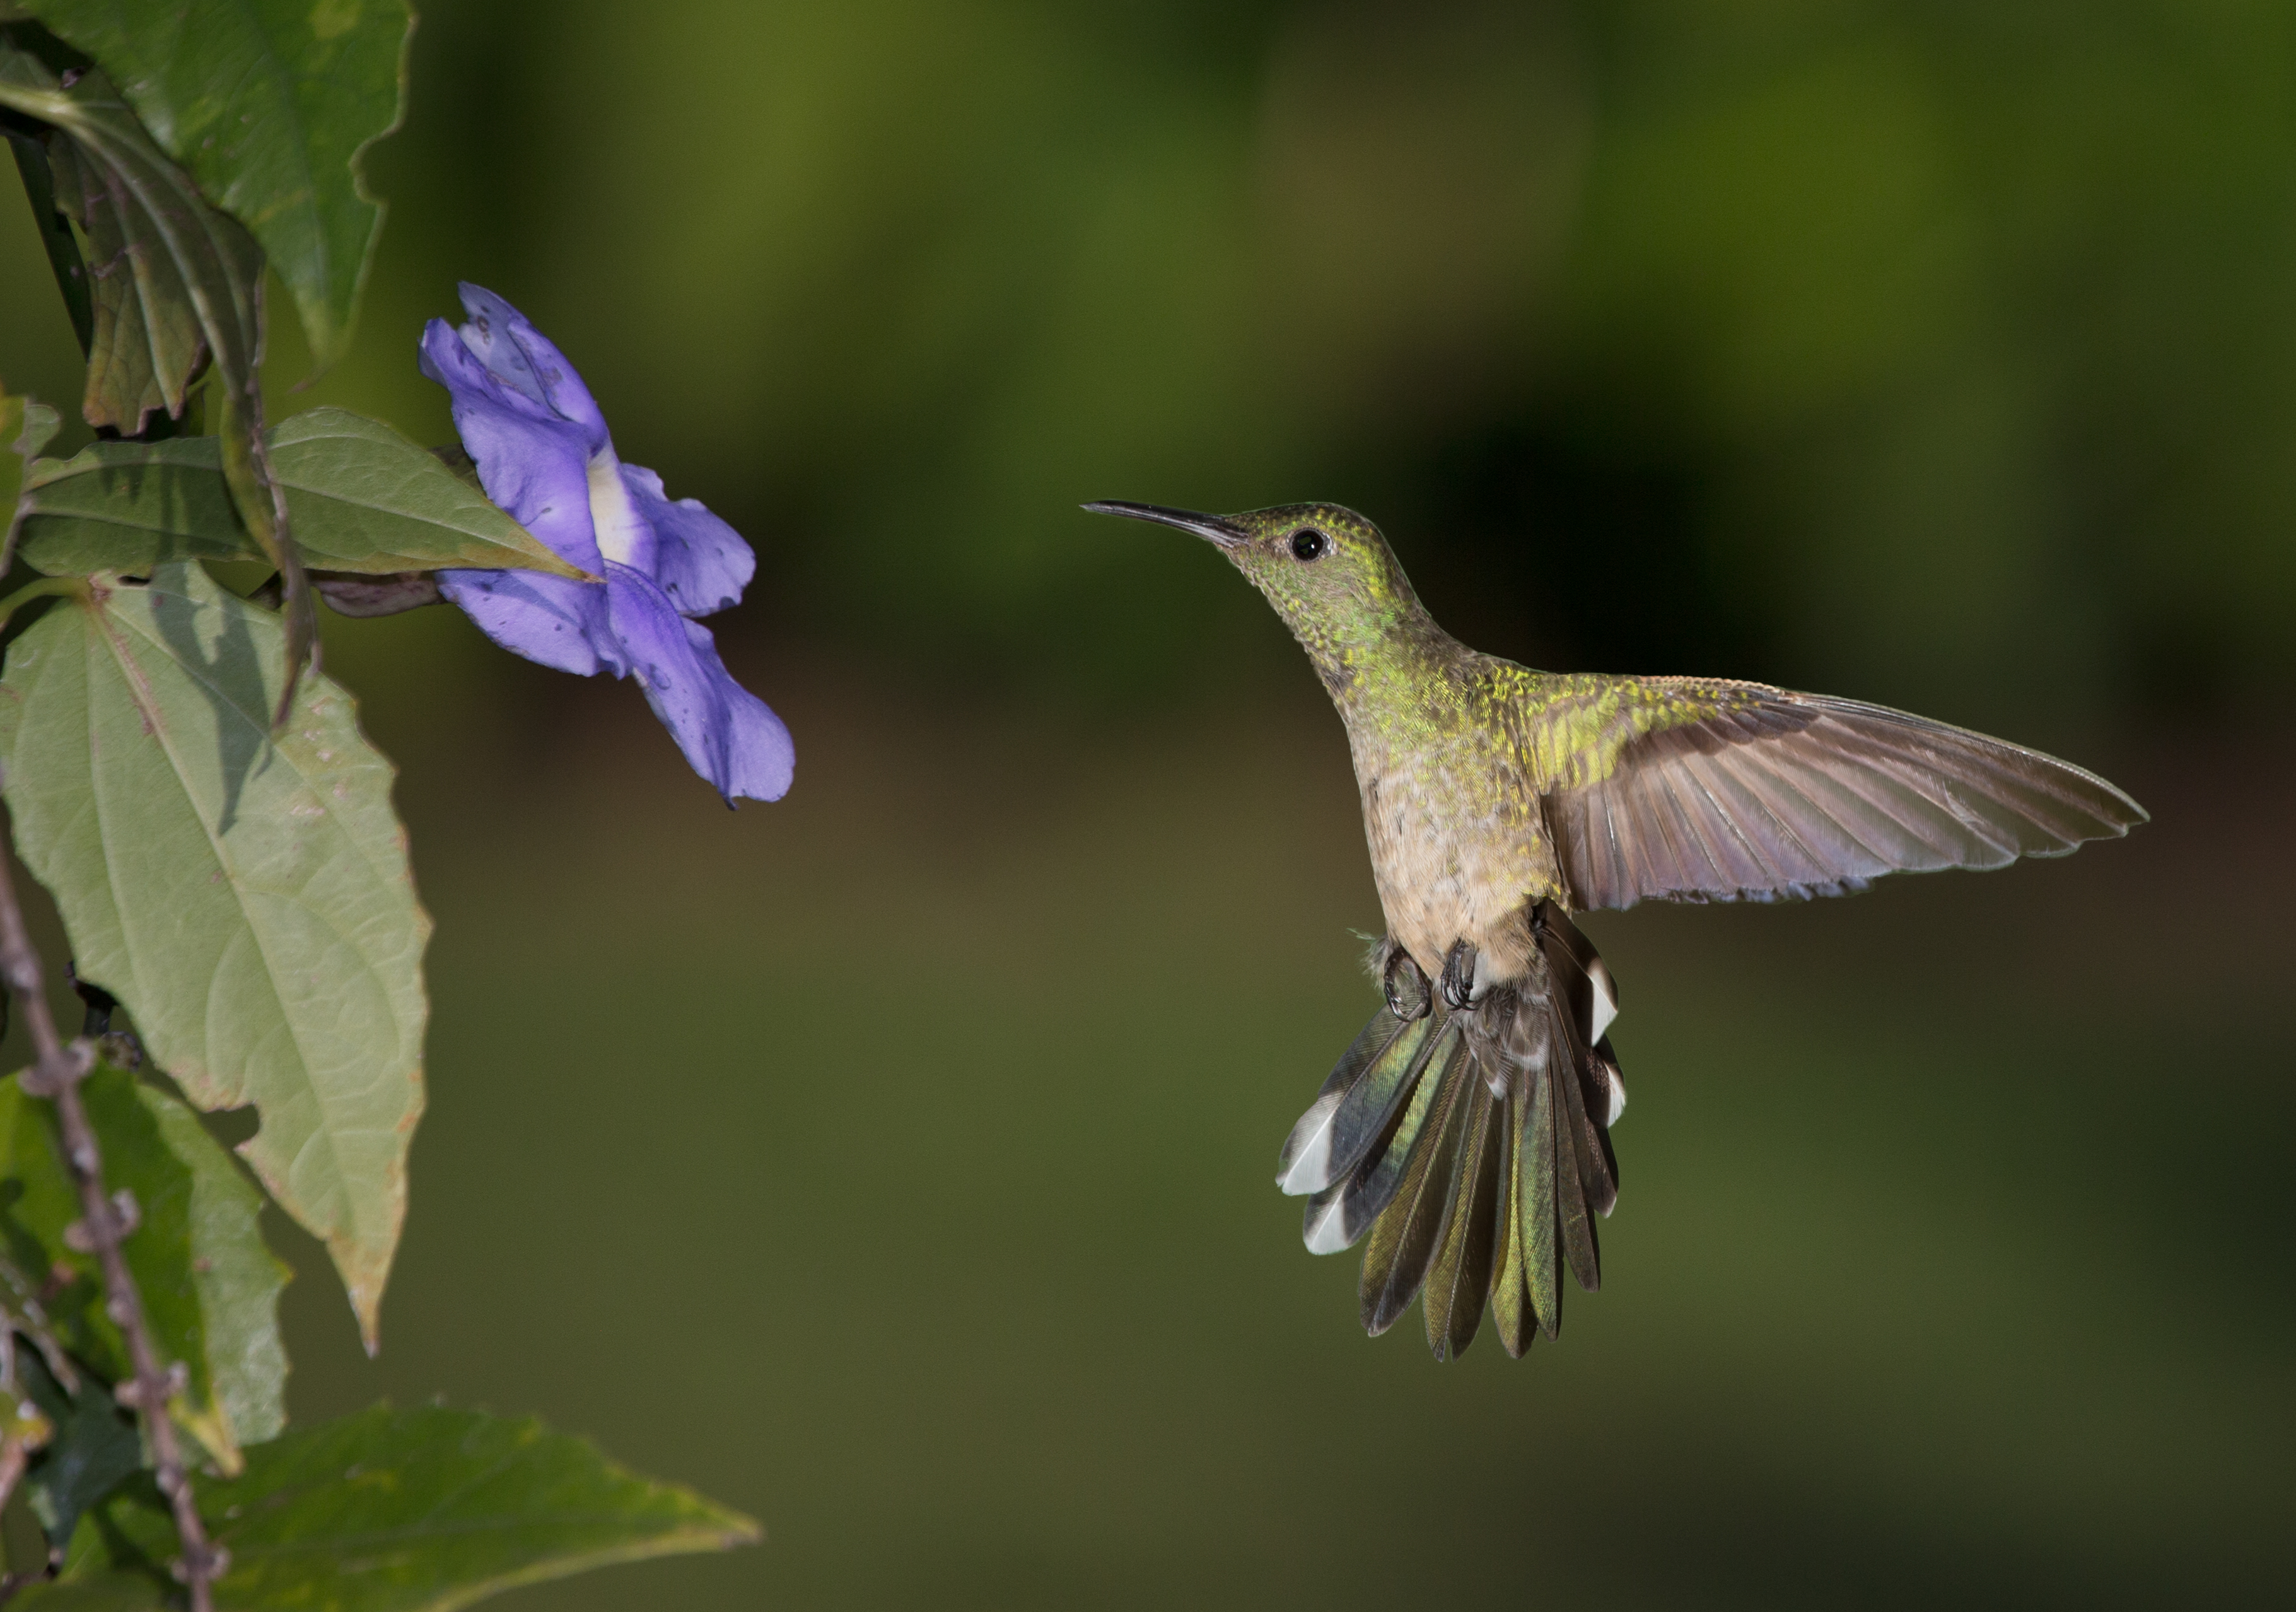
nature, bird, wing, flower, flying, wildlife, beak, hummingbird, flora, fauna, feeding, vertebrate, andymorffew, morffew, naturethroughthelens, hovering, eiap, costarica, pollinator, perching bird